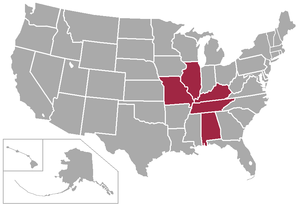
Cette liste concerne les conférences universitaires de la NCAA. Une conférence est un regroupement de plusieurs équipes afin de former un mini-championnat. Le regroupement est souvent fait par affinité régionale, historique ou sportive.